List of Lepidoptera of Greenland

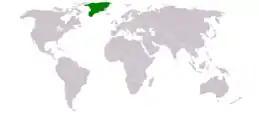
Location of Greenland

Lepidoptera of Greenland consist of both the butterflies and moths recorded from Greenland.